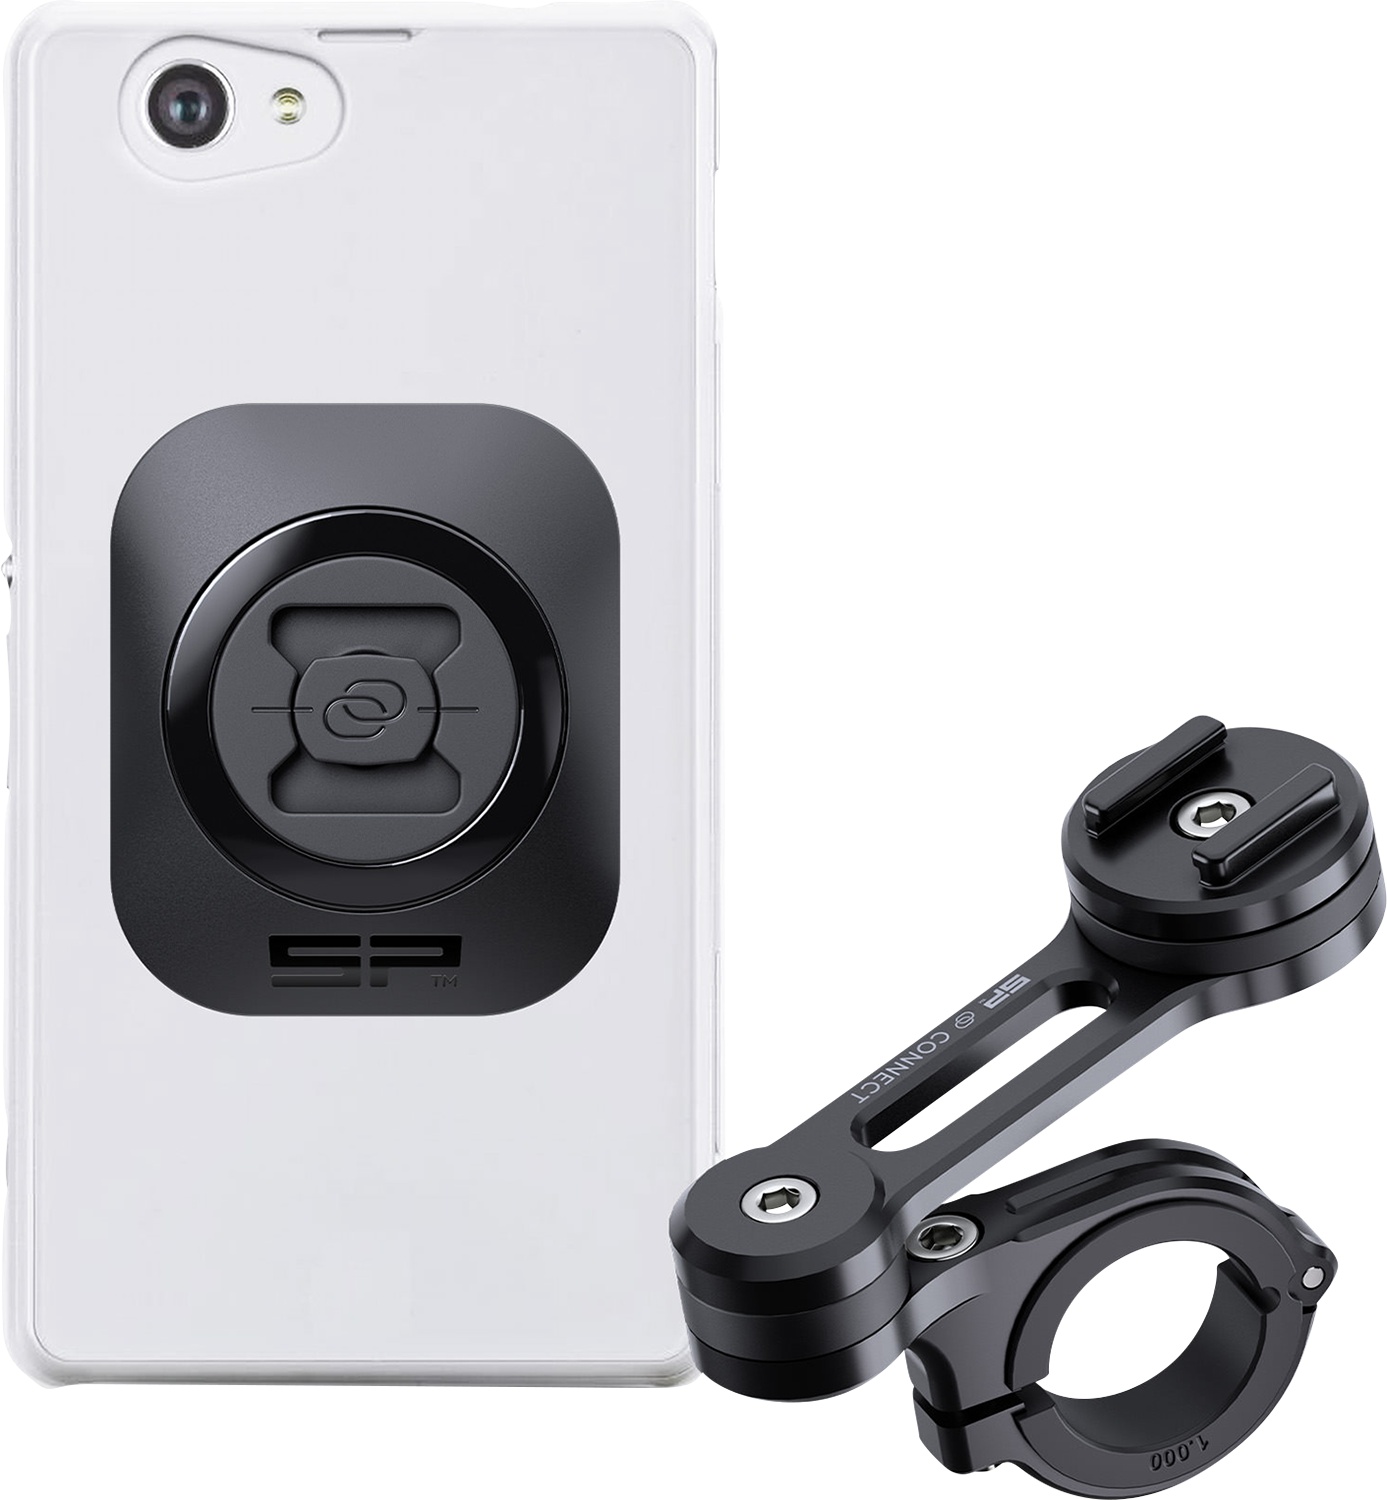
SP CONNECT Phone Holder Kit - Universal 53906
Mount your smartphone to your motorbike in seconds Fasten the mount to the handlebars of your motorcycle and you are ready to mount the phone case by placing it on the mount and turning it 90° clockwise Your mobile phone is securely positioned right in the center of your vision, allowing you to navigate, access your playlists and read messages Use the weather cover with the phone case to protect your phone from rain and dirt as well as to provide additional shock resistance if necessary
Brand: Bill's Exhausts
Category: Vehicles & Parts > Vehicle Parts & Accessories > Motor Vehicle Electronics > Motor Vehicle Video Monitor Mounts > Overhead Mounts